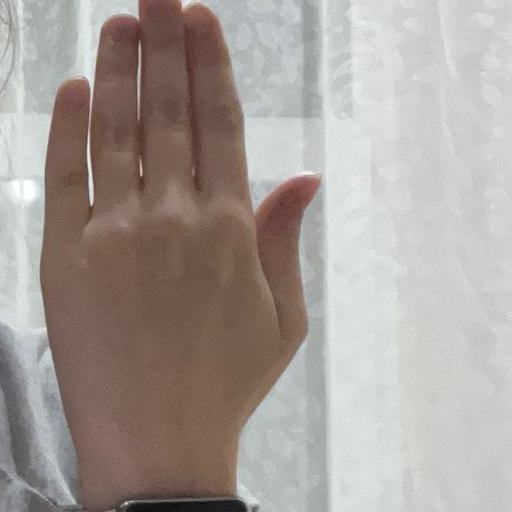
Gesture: stop_inverted